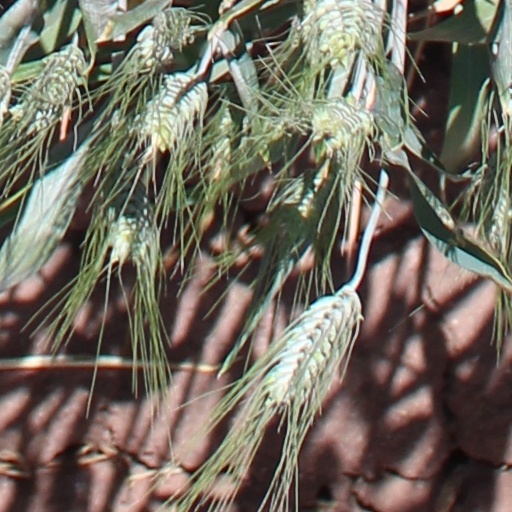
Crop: wheat